Annapolis Subscription Plate

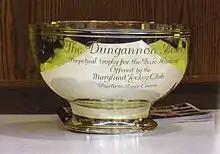
"The Dungannon Bowl" is presented to the winner of annual Dixie Stakes

That replica, "The Dungannon Bowl", is a perpetual trophy given annually to the winner of the Dixie Stakes, the oldest stakes race run in Maryland and the Mid-Atlantic states.